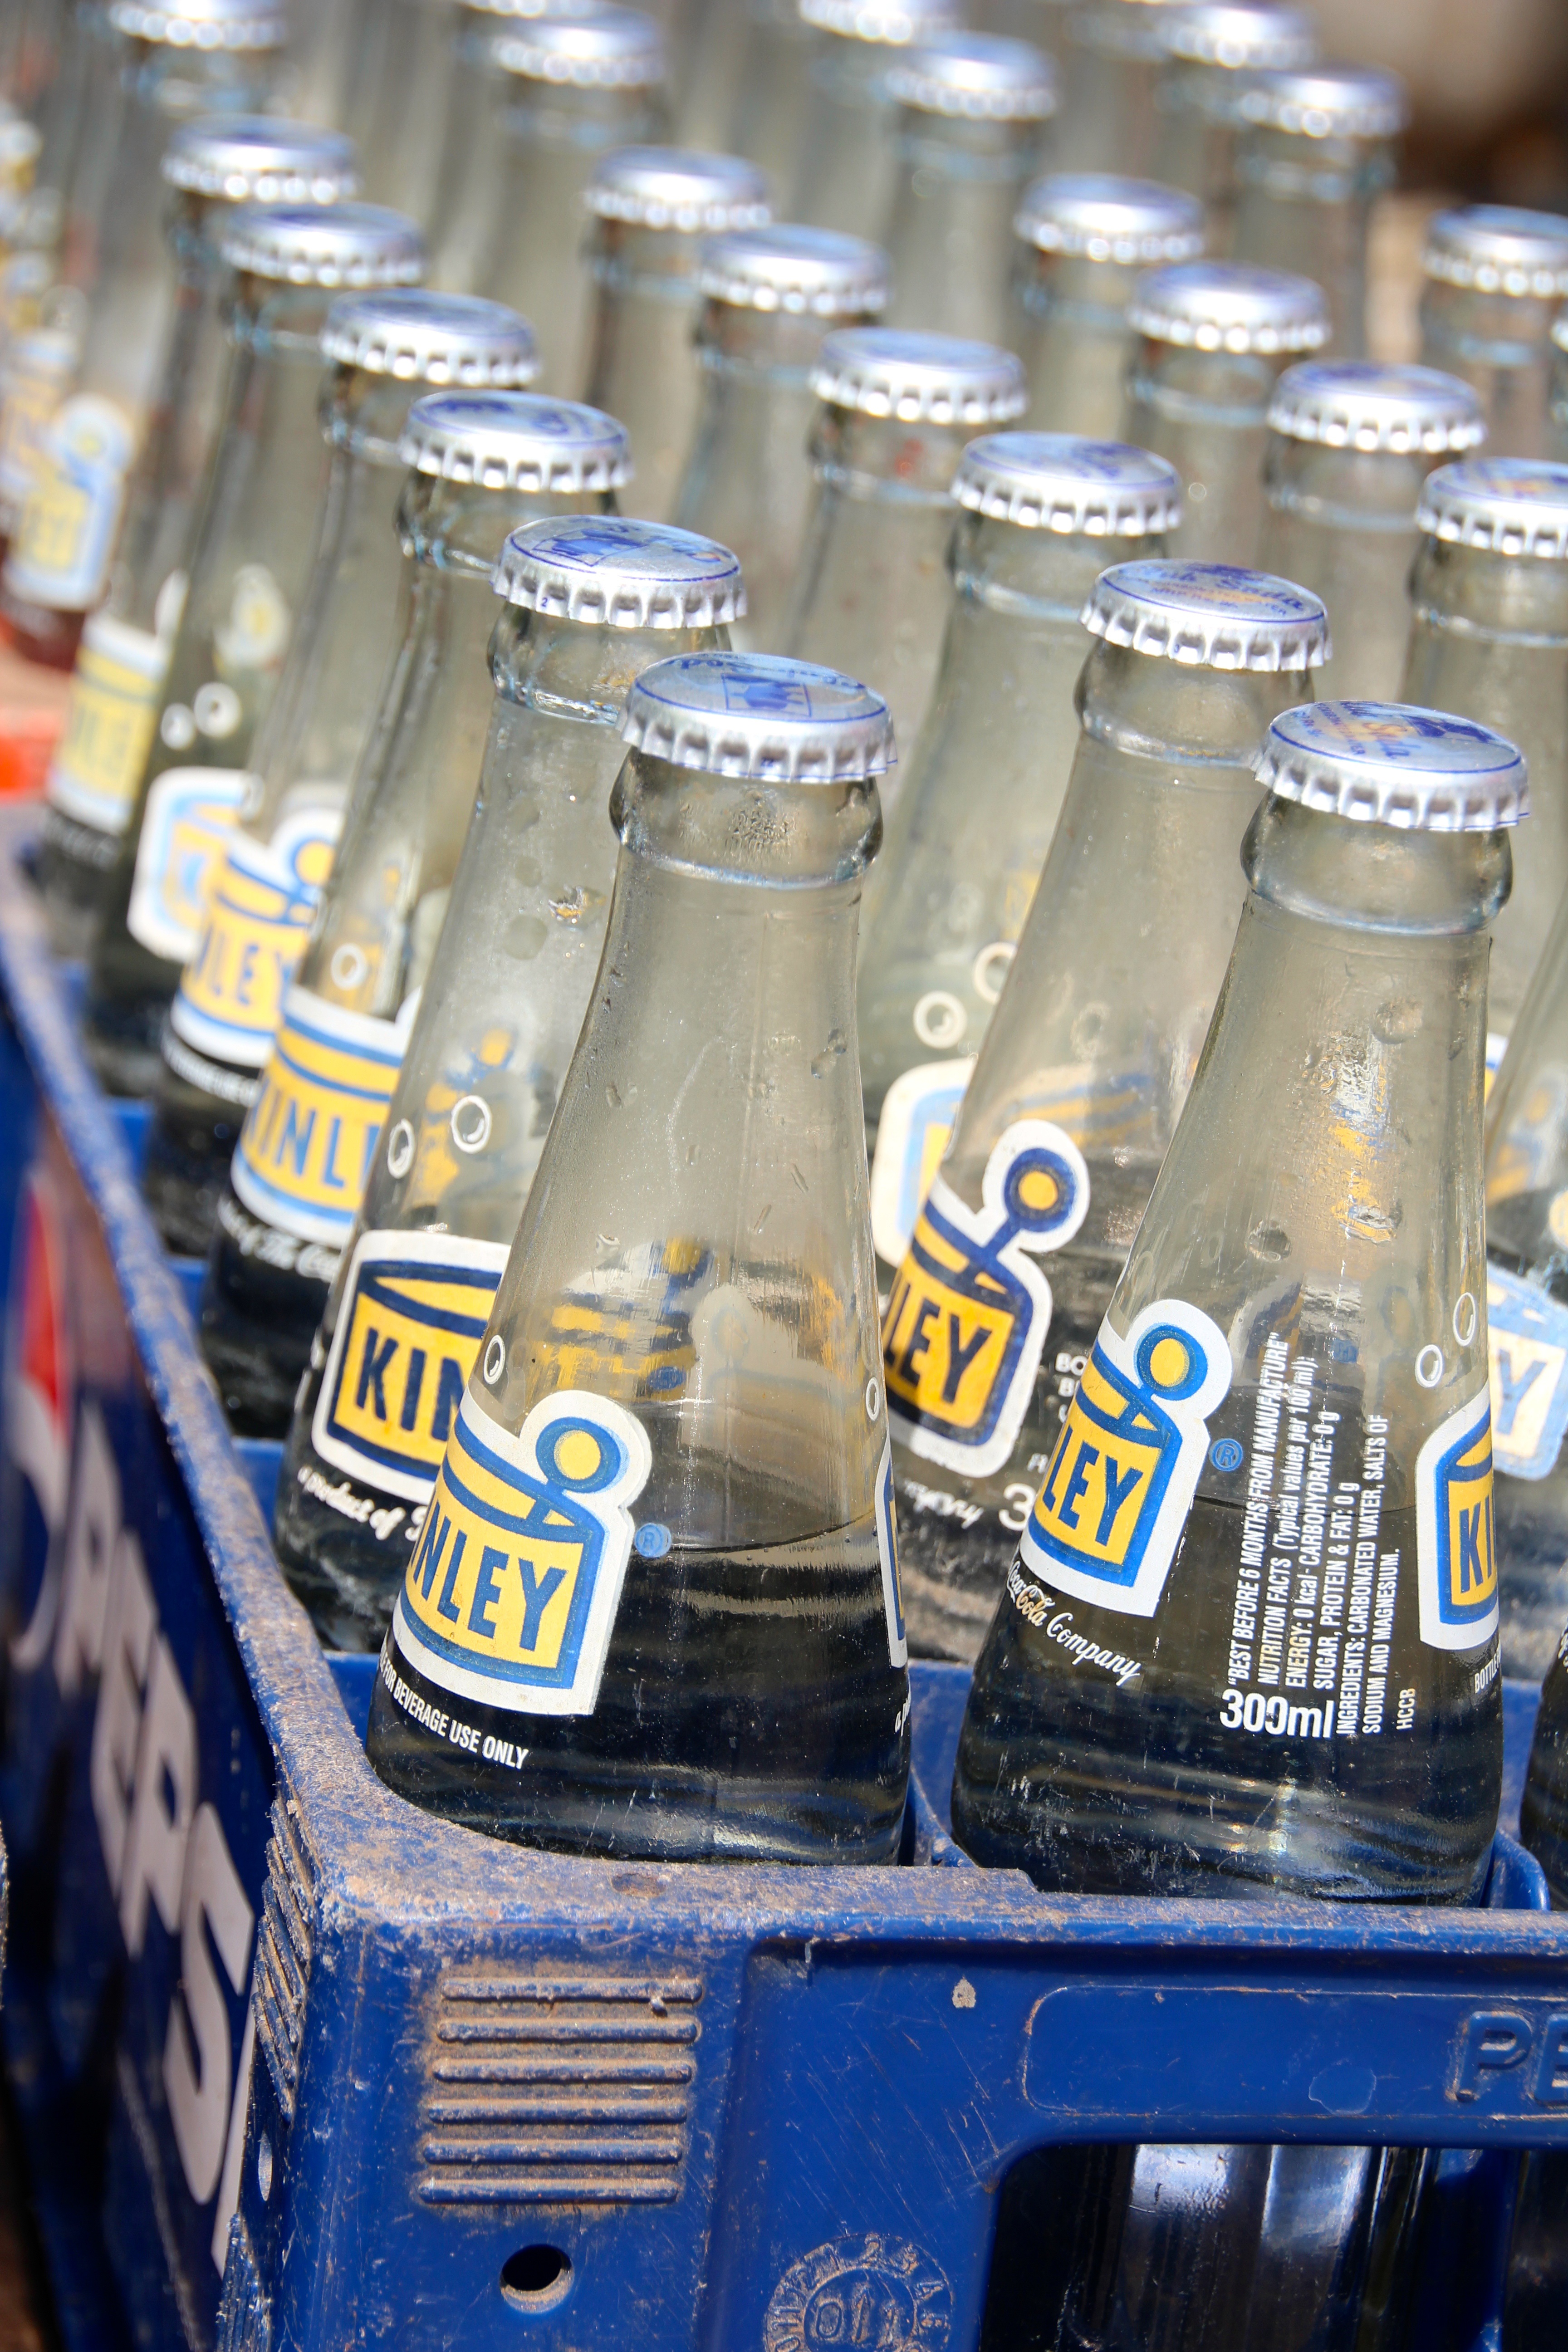
water, glass, drink, beer, bottles, thirst, lee, beverages, cola bottles, drinkware